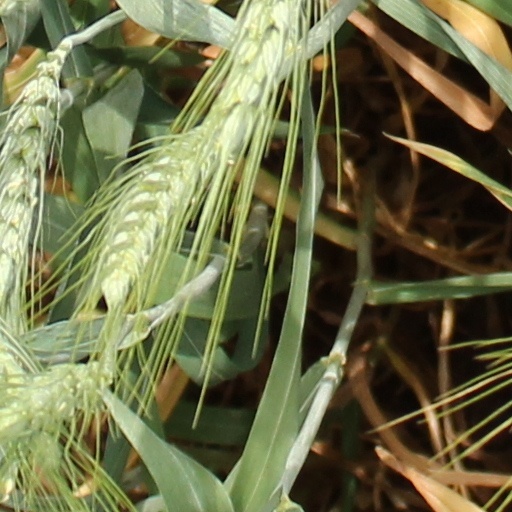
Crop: wheat